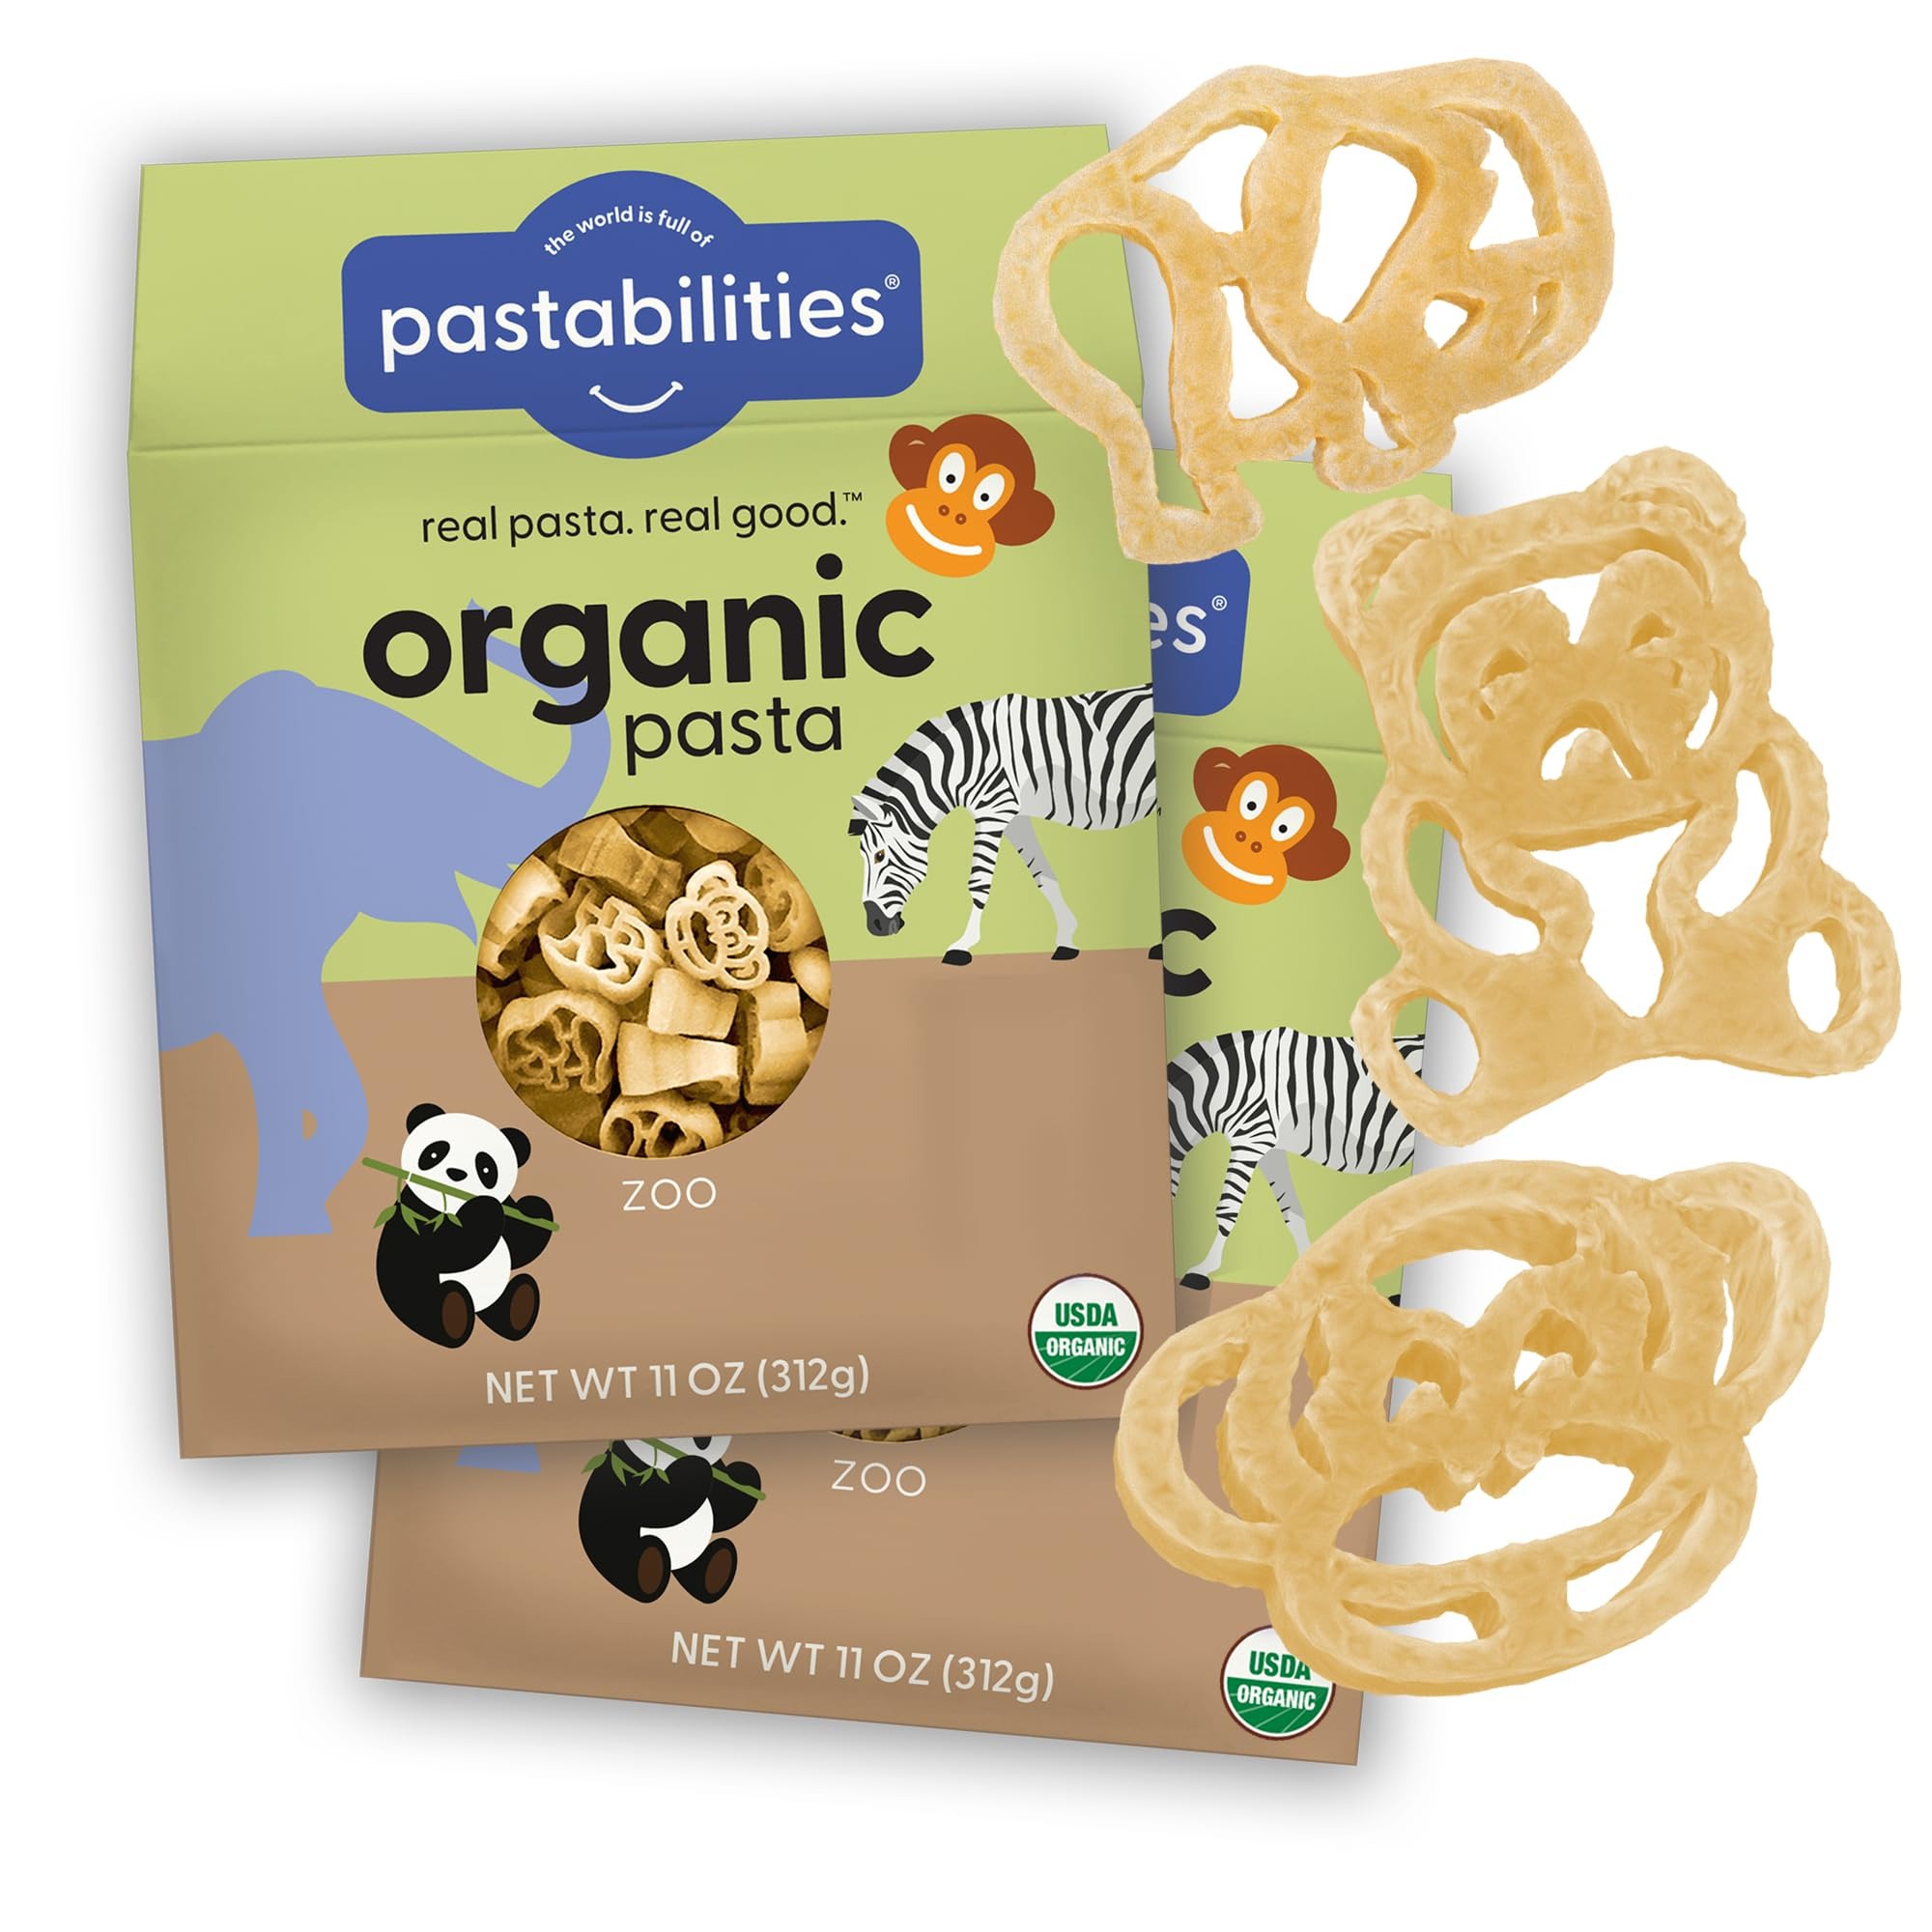
Item Name: Pastabilities Organic Pasta for Kids - Fun Zoo Shaped - Wild Animal Theme, Non-GMO Natural Wheat Pasta, All-Natural, Kosher Certified, Made in the USA, (2 Pack, 11 Oz)
Bullet Point 1: FUN SHAPES KIDS LOVE TO EAT zoo shaped pasta that’s easy to make and fun to serve, your kids will gobble them up
Bullet Point 2: HIGHEST QUALITY INGREDIENTS our pasta for kids is made with 100% durum wheat and vegetable powders with pieces that are the perfect bite size
Bullet Point 3: MADE THE OLD-WORLD ITALIAN WAY using bronze dies and slow drying, creating a porous texture and more delicious taste
Bullet Point 4: CERTIFIED ORGANIC our naturally vegan organic pasta noodles are Non GMO and made in the USA
Bullet Point 5: FUN PASTA SHAPES FOR EVERYONE from animal shaped pasta, sports, holidays, and more, our shapes are perfect for any occasion and craft projects too
Product Description: O yes! A lot of our pasta is made with organic flour and organic ancient grains. We manufacture with organic durum flour, organic spelt, and organic sprouted wheat flour. And, we’re AOK with the GOA! We are certified with the Global Organic Alliance, an independently owned and operated company that certifies food and fiber as organic. We know you value quality ingredients…and so do we! Kids love Dinosaurs! These bite-size Dinosaur noodles are perfect for little hands – they’ll gobble them all up! Now in a 2, 4, and 6 PACK! (11 oz. Box, Serves 4) Serve healthy and fun meals at the dinner table! Ingredients: Organic durum wheat flour Contains wheat. Certified by GOA.
Value: 24.0
Unit: Ounce

Price: 17.99